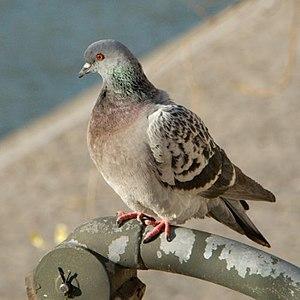
Photo d'un pigeon prise dans une rue de Paris.
Le Pigeon biset est une espèce d'oiseaux de la famille des Columbidés. C'est l'espèce qui comprend le pigeon domestique et la plupart des pigeons des villes mais qui subsiste également comme oiseau sauvage dans son milieu naturel original : les falaises et autres milieux rocheux. Le type domestique est différent du type sauvage.